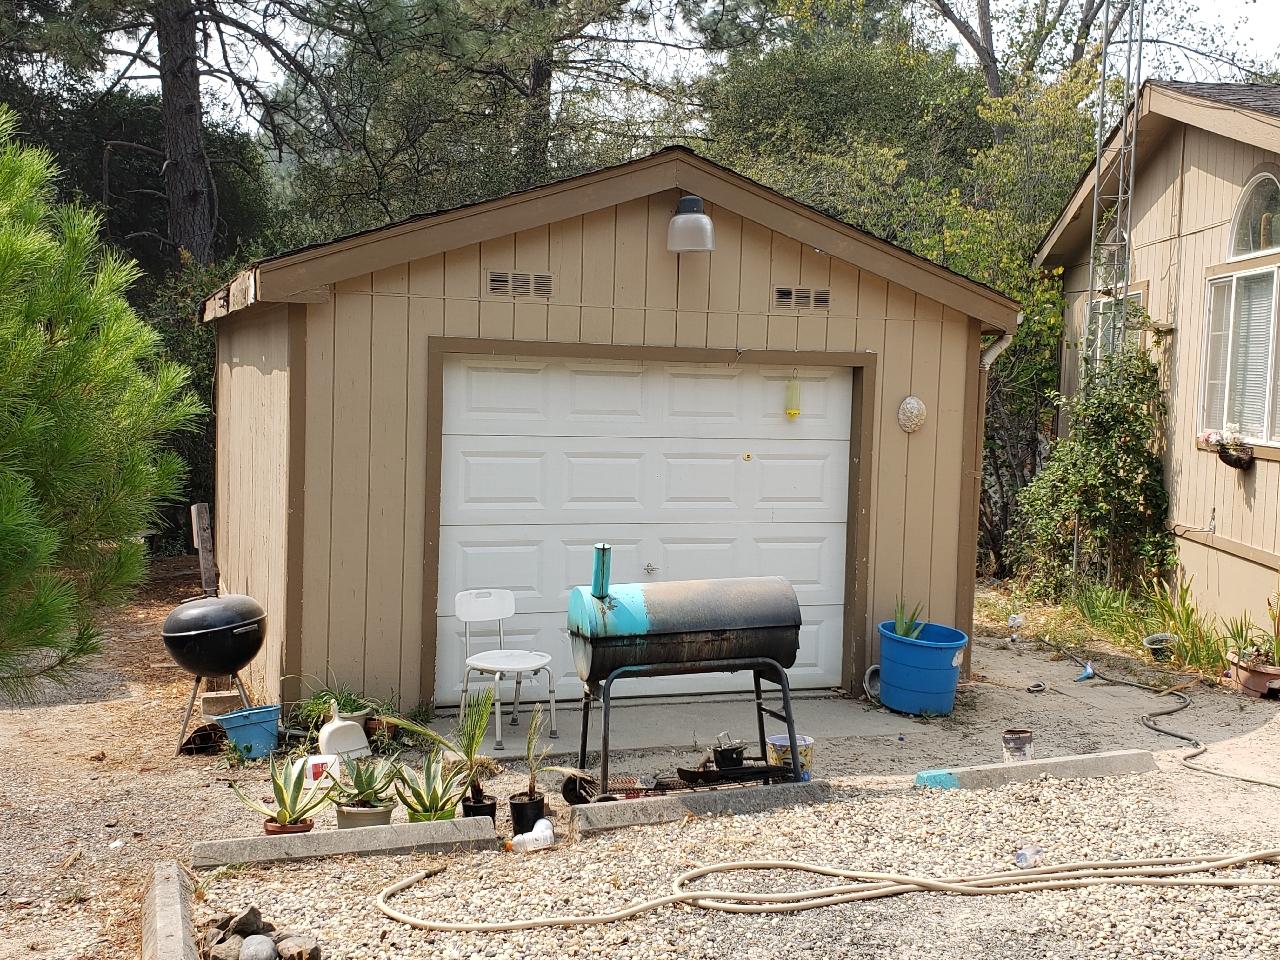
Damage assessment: no_damage